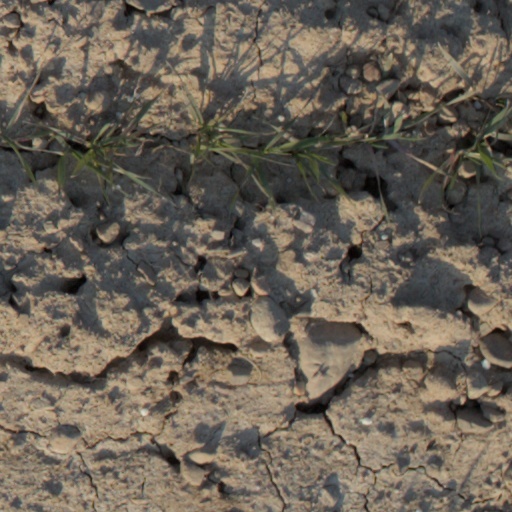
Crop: wheat